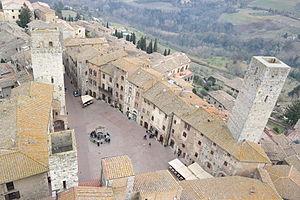
Cet article recense les sites inscrits au patrimoine mondial en Italie.